Stalemate in Southern Palestine

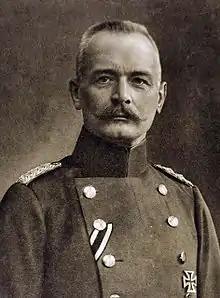
General Erich von Falkenhayn

At Tel el Marakeb, about south of Gaza on the Mediterranean coast, the men could swim in the Mediterranean Sea and be entertained at concert parties. At the end of July, the whole Australian Mounted Division surfed, played sports, sunbaked, and swam the horses every day, while at Tel el Marakeb. There were short foot races on the beach, obstacle races, mounted rescue races, and a mounted tug-of-war competition. "With twelve mounted men on each side, everything depends on the steadiness of the horses." Extensive trials and practices took place before the three days of heats and finals. Here semi-permanent bivouacs were constructed from "iron standards ... phone wire ... [and] sheets of iron."